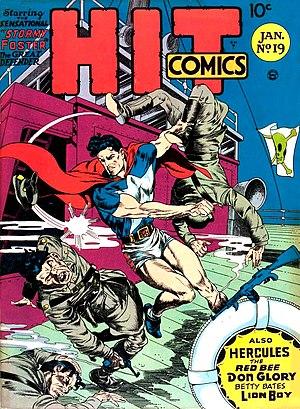
Reed Crandall est un dessinateur de comics né le 22 février 1917 à Winslow dans l'Indiana et mort le 13 septembre 1982 à Wichita dans le Kansas. Il travailla pour de nombreux éditeurs dont Quality Comics, EC Comics et Treasure Chest Comics.